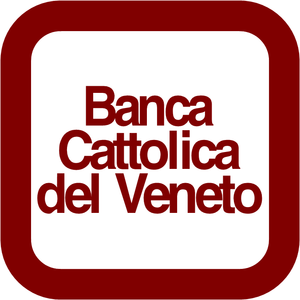
La Banca Cattolica del Veneto est une banque italienne catholique située en Vénétie et fondée en 1892, l'année du scandale de la Banca Romana et aujourd'hui disparue.